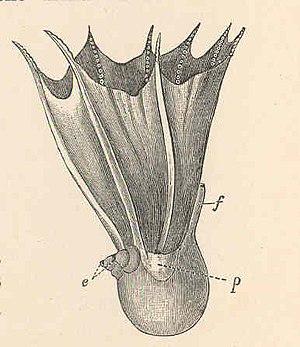
Amphitretus pelagicus est une espèce d'octopodes, du genre Amphitretus et de la famille des Amphitretidae.